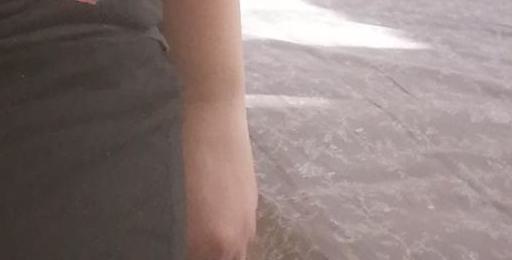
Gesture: no_gesture